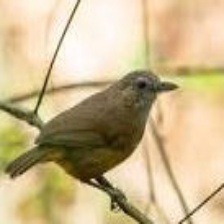
Species: ABBOTTS BABBLER
Scientific name: MALACOCINCLA ABBOTTI